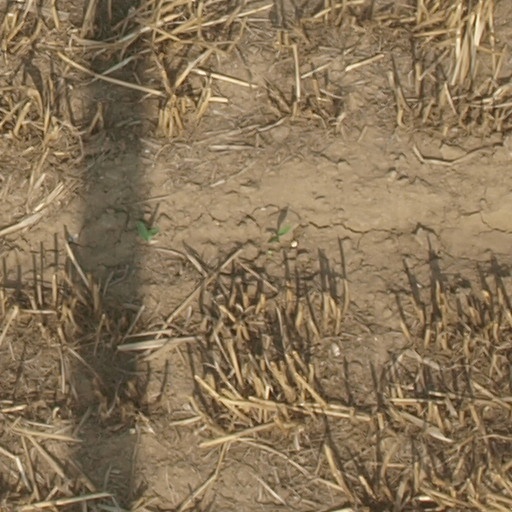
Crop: maize; corn